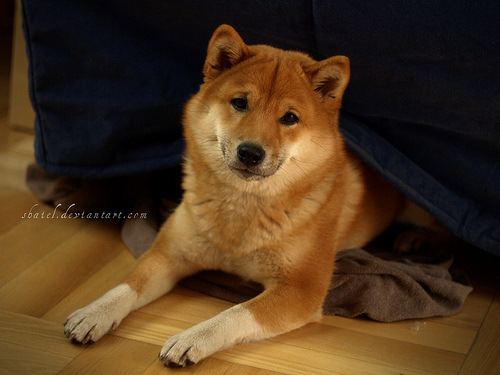
Animal: dog
Breed: shiba_inu